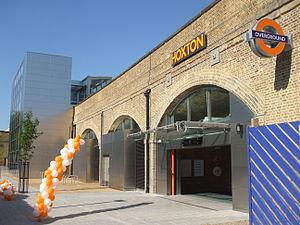
L'entrée ouest de la gare de Hoxton